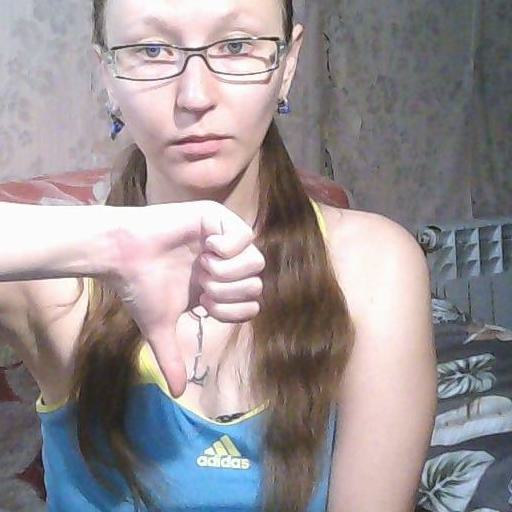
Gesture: dislike